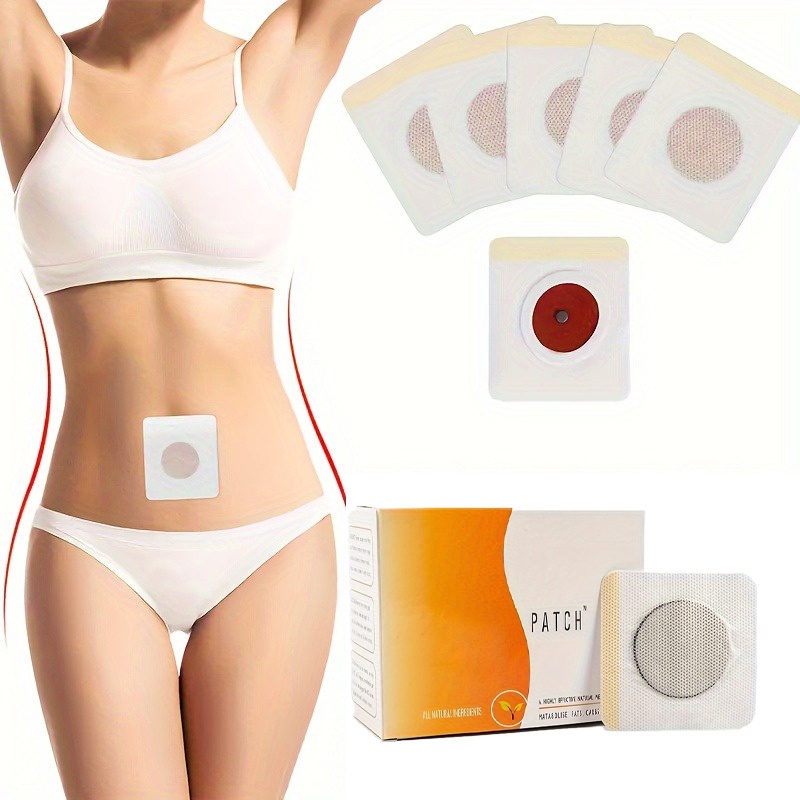
Navel Belly Button Patch Slimming Patch Abdomen Magnetic Detox Sticker
Overview: Features: 100% brand new and high quality. Proven to be a highly effective way to lose weight. It works with the bodies' own endocrine system. Actively blocks the uptake of further fats, increases blood circulation, and removes the toxins that have built-up in the body. Usage method: Paste directly on the navel, it is best to use a warm towel before applying, for more conducive to absorption. If your skin is sensitive to the patch, you can apply some moisture around the navel before using the skin cream, the basic problem that can be solved with allergies Use 1 piece per day. Recommended to use at night, the use of time about 12 - 8 hours is perfect. Function: weight loss for all build type, combining with exercise and a healthy diet for a better effect. Note: If any abnormal skin conditions or skin irritation, Immediately stop using it. Please keep this product in place less than 40 degrees Celsius. Pregnant women, the elderly, young children should not use it. Anti-thyroid patients do not use. Specification: Material: traditional Chinese medicine + papers + gauze Quantity: 30pcs/box (a course of treatment); 10pcs/box ( Half a course ) Package Content: 1box = 10pcs / 30pcs Slim Patch with original box 30pcs/box is a course of treatment
Category: Health & Beauty > Health Care > Fitness & Nutrition > Weight Loss > Weight Loss Supplements